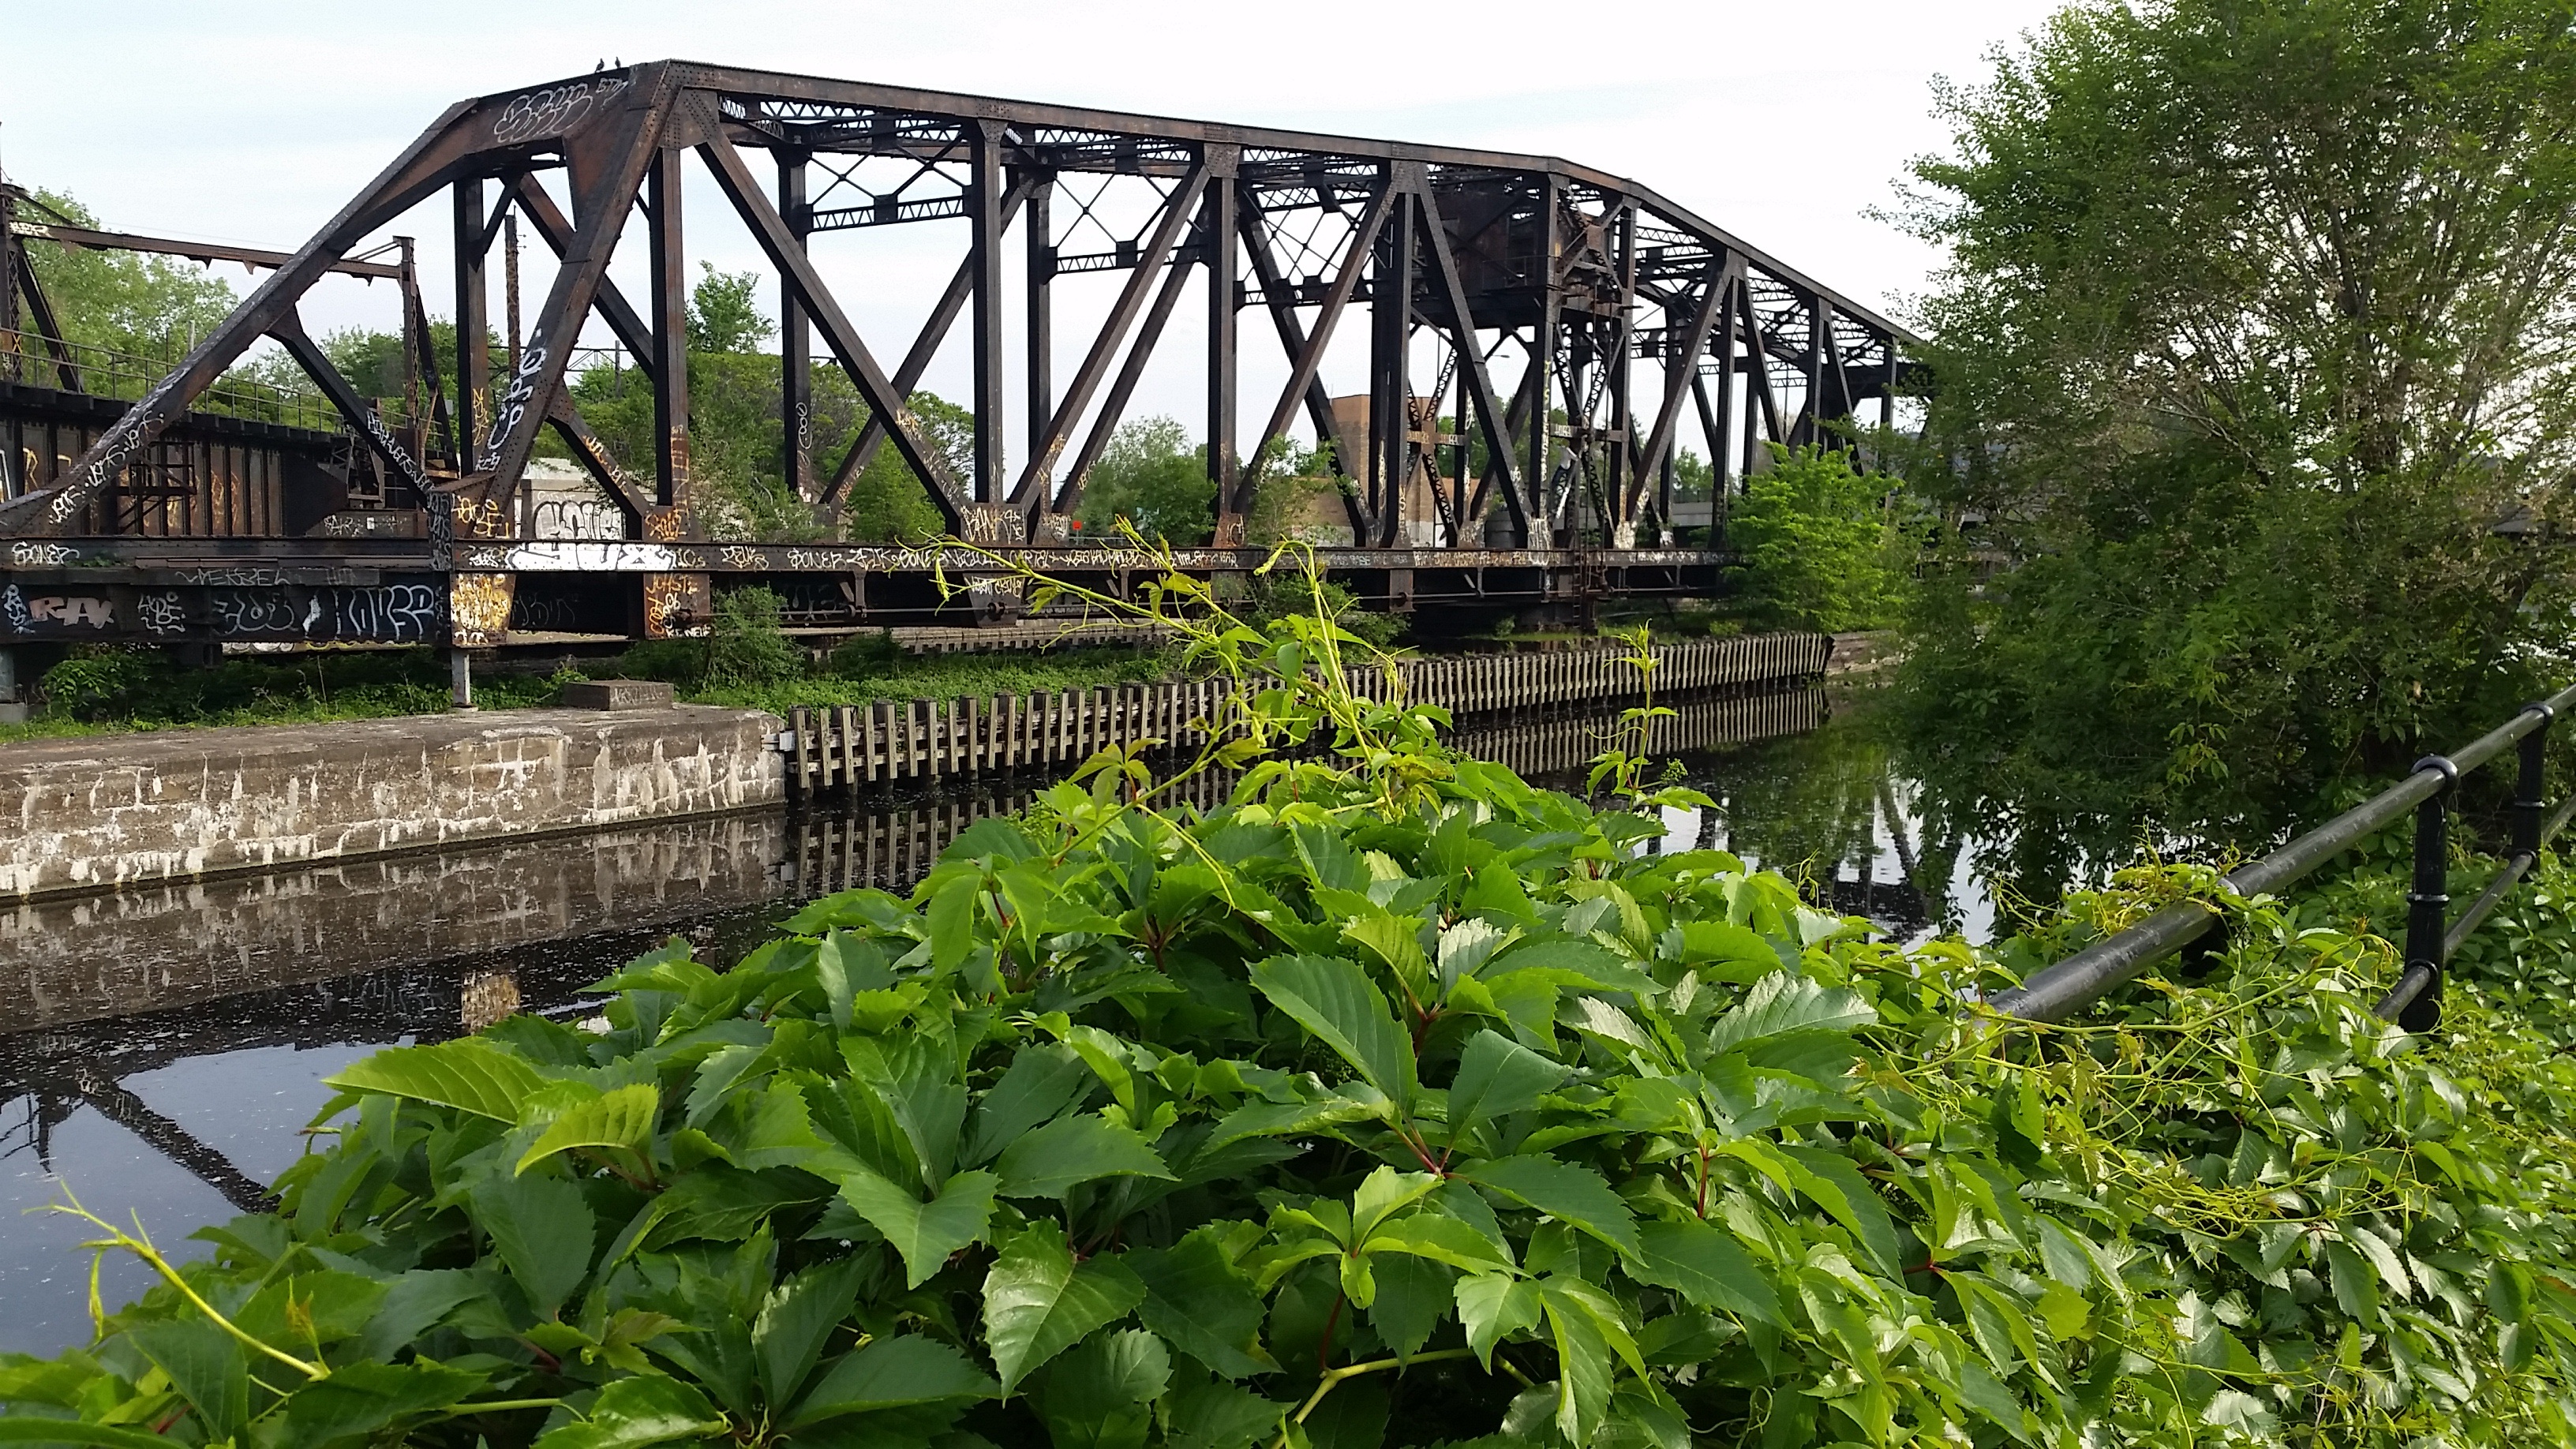
water, plant, bridge, flower, old, river, green, jungle, park, garden, waterway, botanical garden, arch bridge, truss bridge, rolling stock, nonbuilding structure